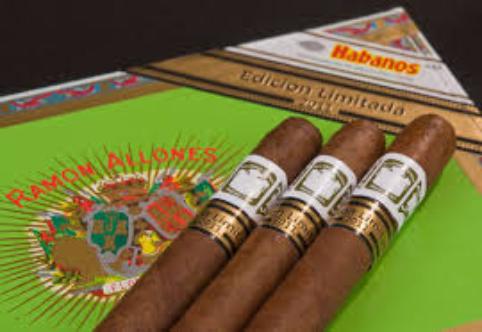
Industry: Necessities